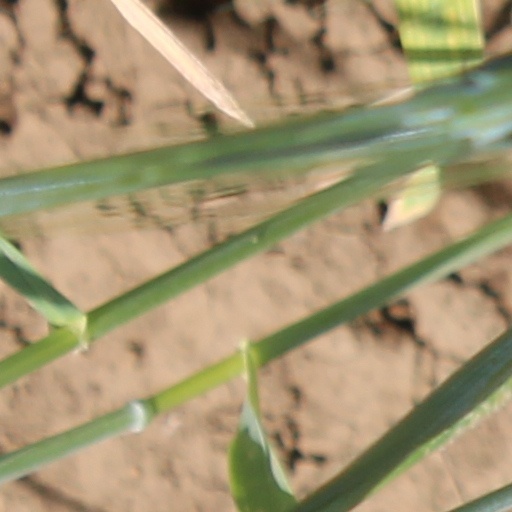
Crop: wheat